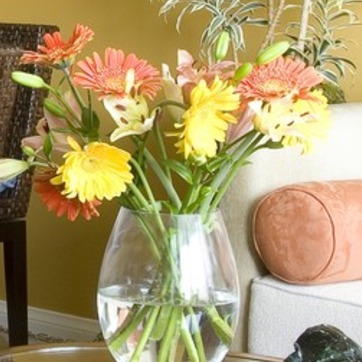
Material: foliage